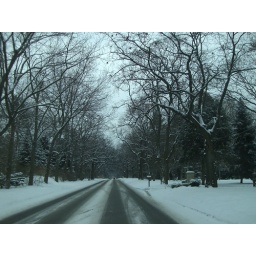
~the permanent blue gray skies of Michigan in January, February and March